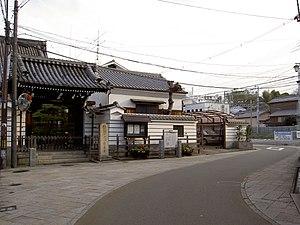
Hirakata est une ville située au Nord-Est de la préfecture d'Ōsaka, dans le Kansai, au Japon. Elle est contiguë aux préfectures de Nara et Kyoto.